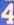
Number: 4